Danza de los Voladores

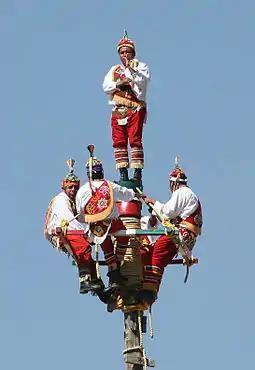
Flying Men starting their dance, Teotihuacan

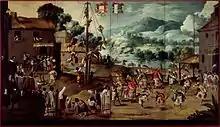
Mexican Indian wedding and voladores, ca. 1690

The Danza de los Voladores ("Dance of the Flyers"), or Palo Volador ("flying pole"), is an ancient Mesoamerican ceremony/ritual still performed today, albeit in modified form, in isolated pockets in Mexico. It is believed to have originated with the Nahua, Huastec and Otomi peoples in central Mexico, and then spread throughout most of Mesoamerica. The ritual consists of dance and the climbing of a pole from which four of the five participants then launch themselves tied with ropes to descend to the ground. The fifth remains on top of the pole, dancing and playing a flute and drum. According to one myth, the ritual was created to ask the gods to end a severe drought. Although the ritual did not originate with the Totonac people, today it is strongly associated with them, especially those in and around Papantla in the Mexican state of Veracruz. The ceremony was named an Intangible cultural heritage by UNESCO in order to help the ritual survive and thrive in the modern world. The Aztecs believed that Danza de los Voladores was the symbol of their culture.